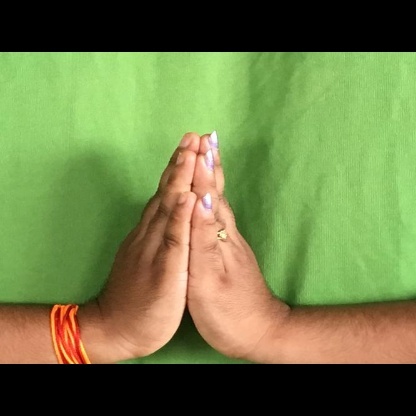
Mudra: Anjali